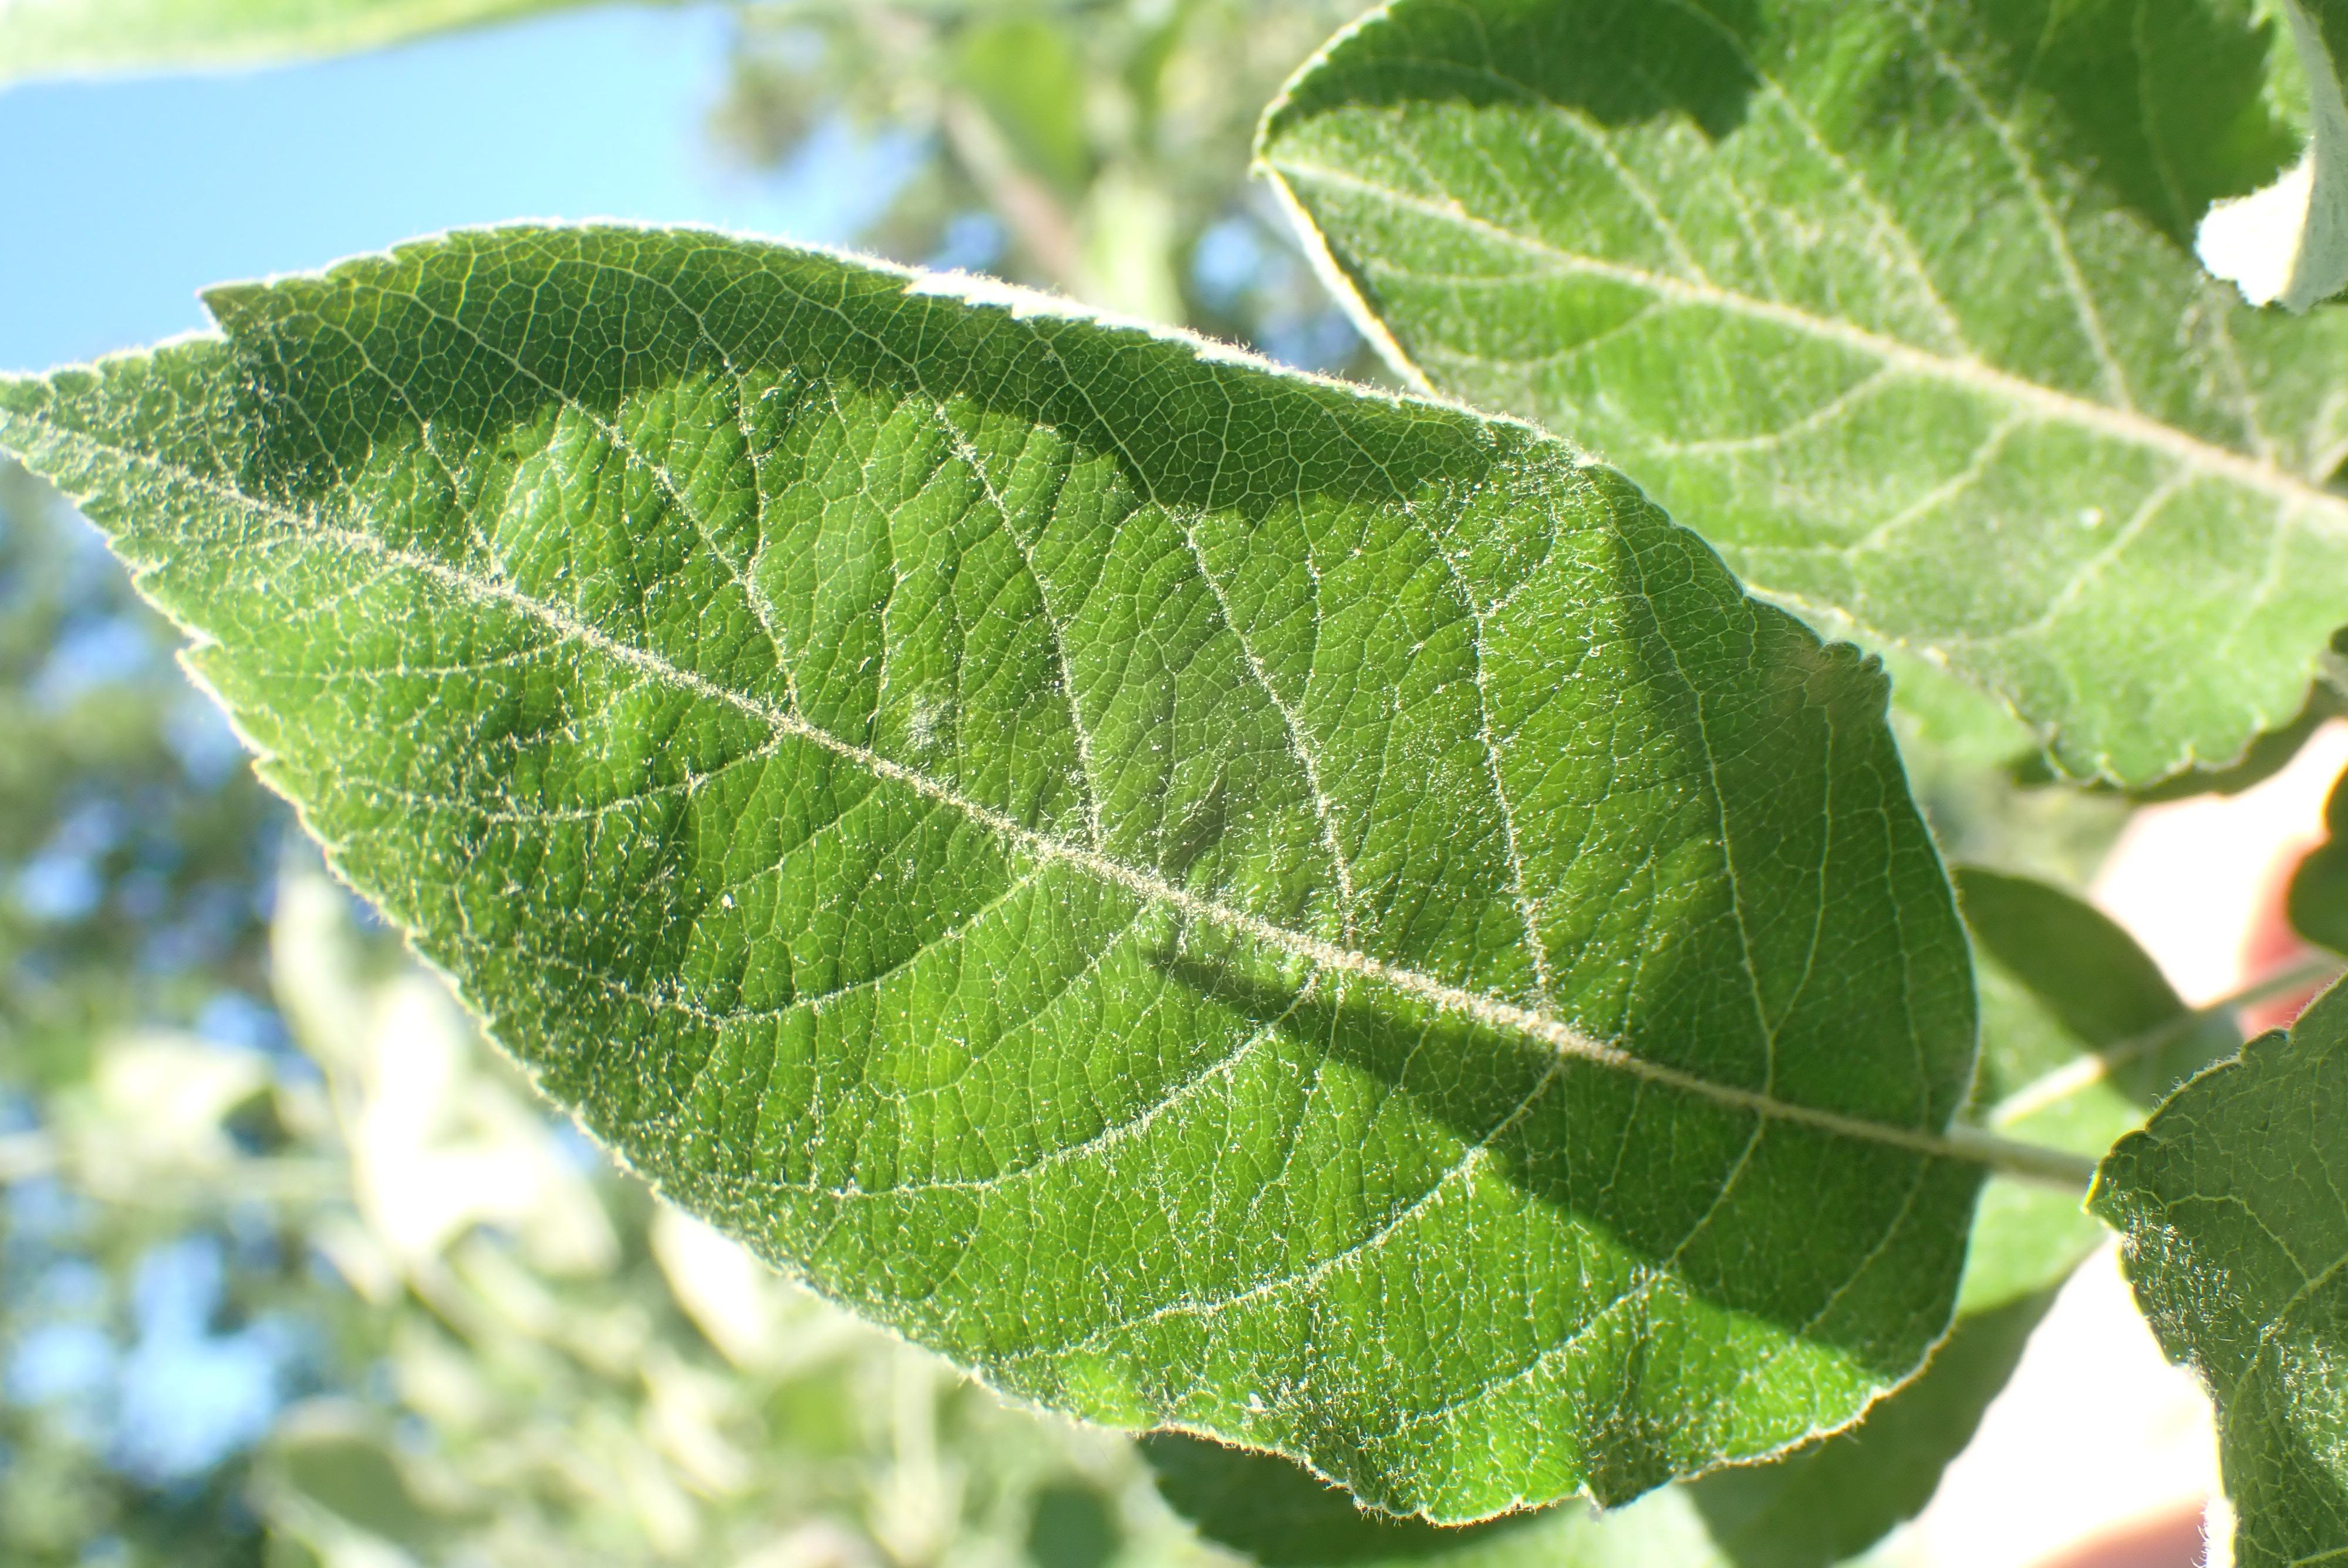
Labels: healthy